Hohentwiel Castle

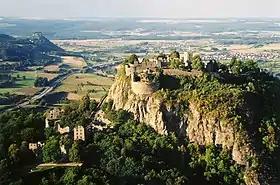
Aerial view of Hohentwiel Castle

Hohentwiel Castle is a ruin of a former castle on the peak of the dead volcano Hohentwiel. It is located in the region called Hegau, which is close to the Lake of Constance. The mountain towers over the city of Singen, which is located on the foot of the mountain, by 260 meters. With an overall area of nine hectares, Hohentwiel castle is the biggest castle ruin in Germany which is open for tourists. Since 1990, more than 80,000 tourists have visited the ruin every year; the maximum was reached in 2002 when 126,500 people visited Hohentwiel castle. The annual Hohentwiel-Festival takes place in the fortress area.